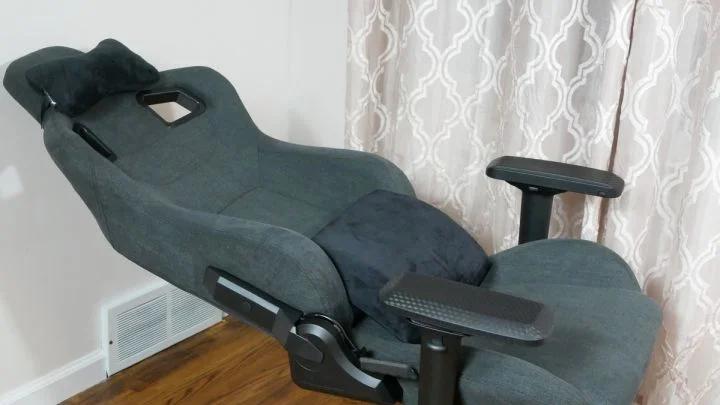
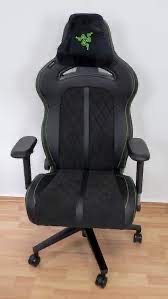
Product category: items_chair
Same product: no